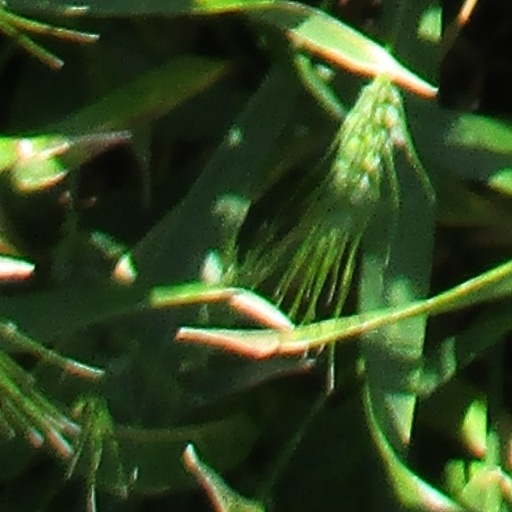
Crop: wheat